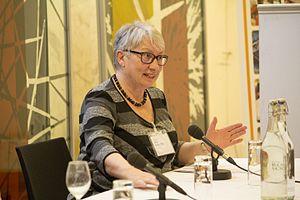
L′autisme savant est une notion médiatiquement et socialement construite, sur la base d'une compréhension de l'intelligence autiste par le prisme de l'observation de capacités dites « savantes » chez un nombre restreint de personnes diagnostiquées comme autistes. Sans être un terme médicalement reconnu, il est décrit comme une association entre des troubles du spectre de l'autisme et le syndrome du savant ou le surdouement, se traduisant par des compétences d'une excellence inhabituelle par rapport à la norme dans un ou plusieurs domaines, et des difficultés significatives dans d'autres, en particulier dans les relations sociales. Les estimations des chercheurs sont très variables : le savantisme concernerait de 1 à 30 % des personnes avec TSA, en grande majorité des hommes avec une synesthésie, une hyperlexie et/ou une oreille absolue.